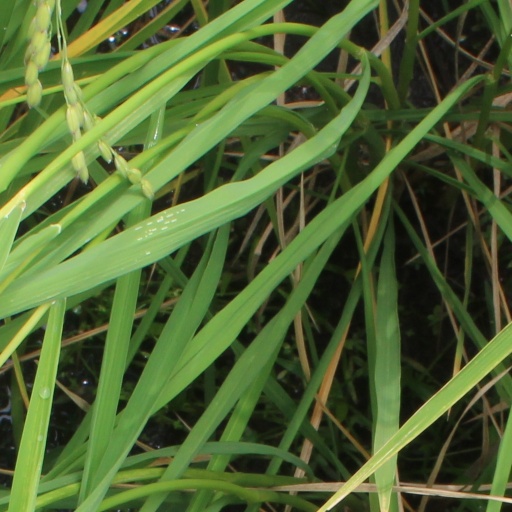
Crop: rice